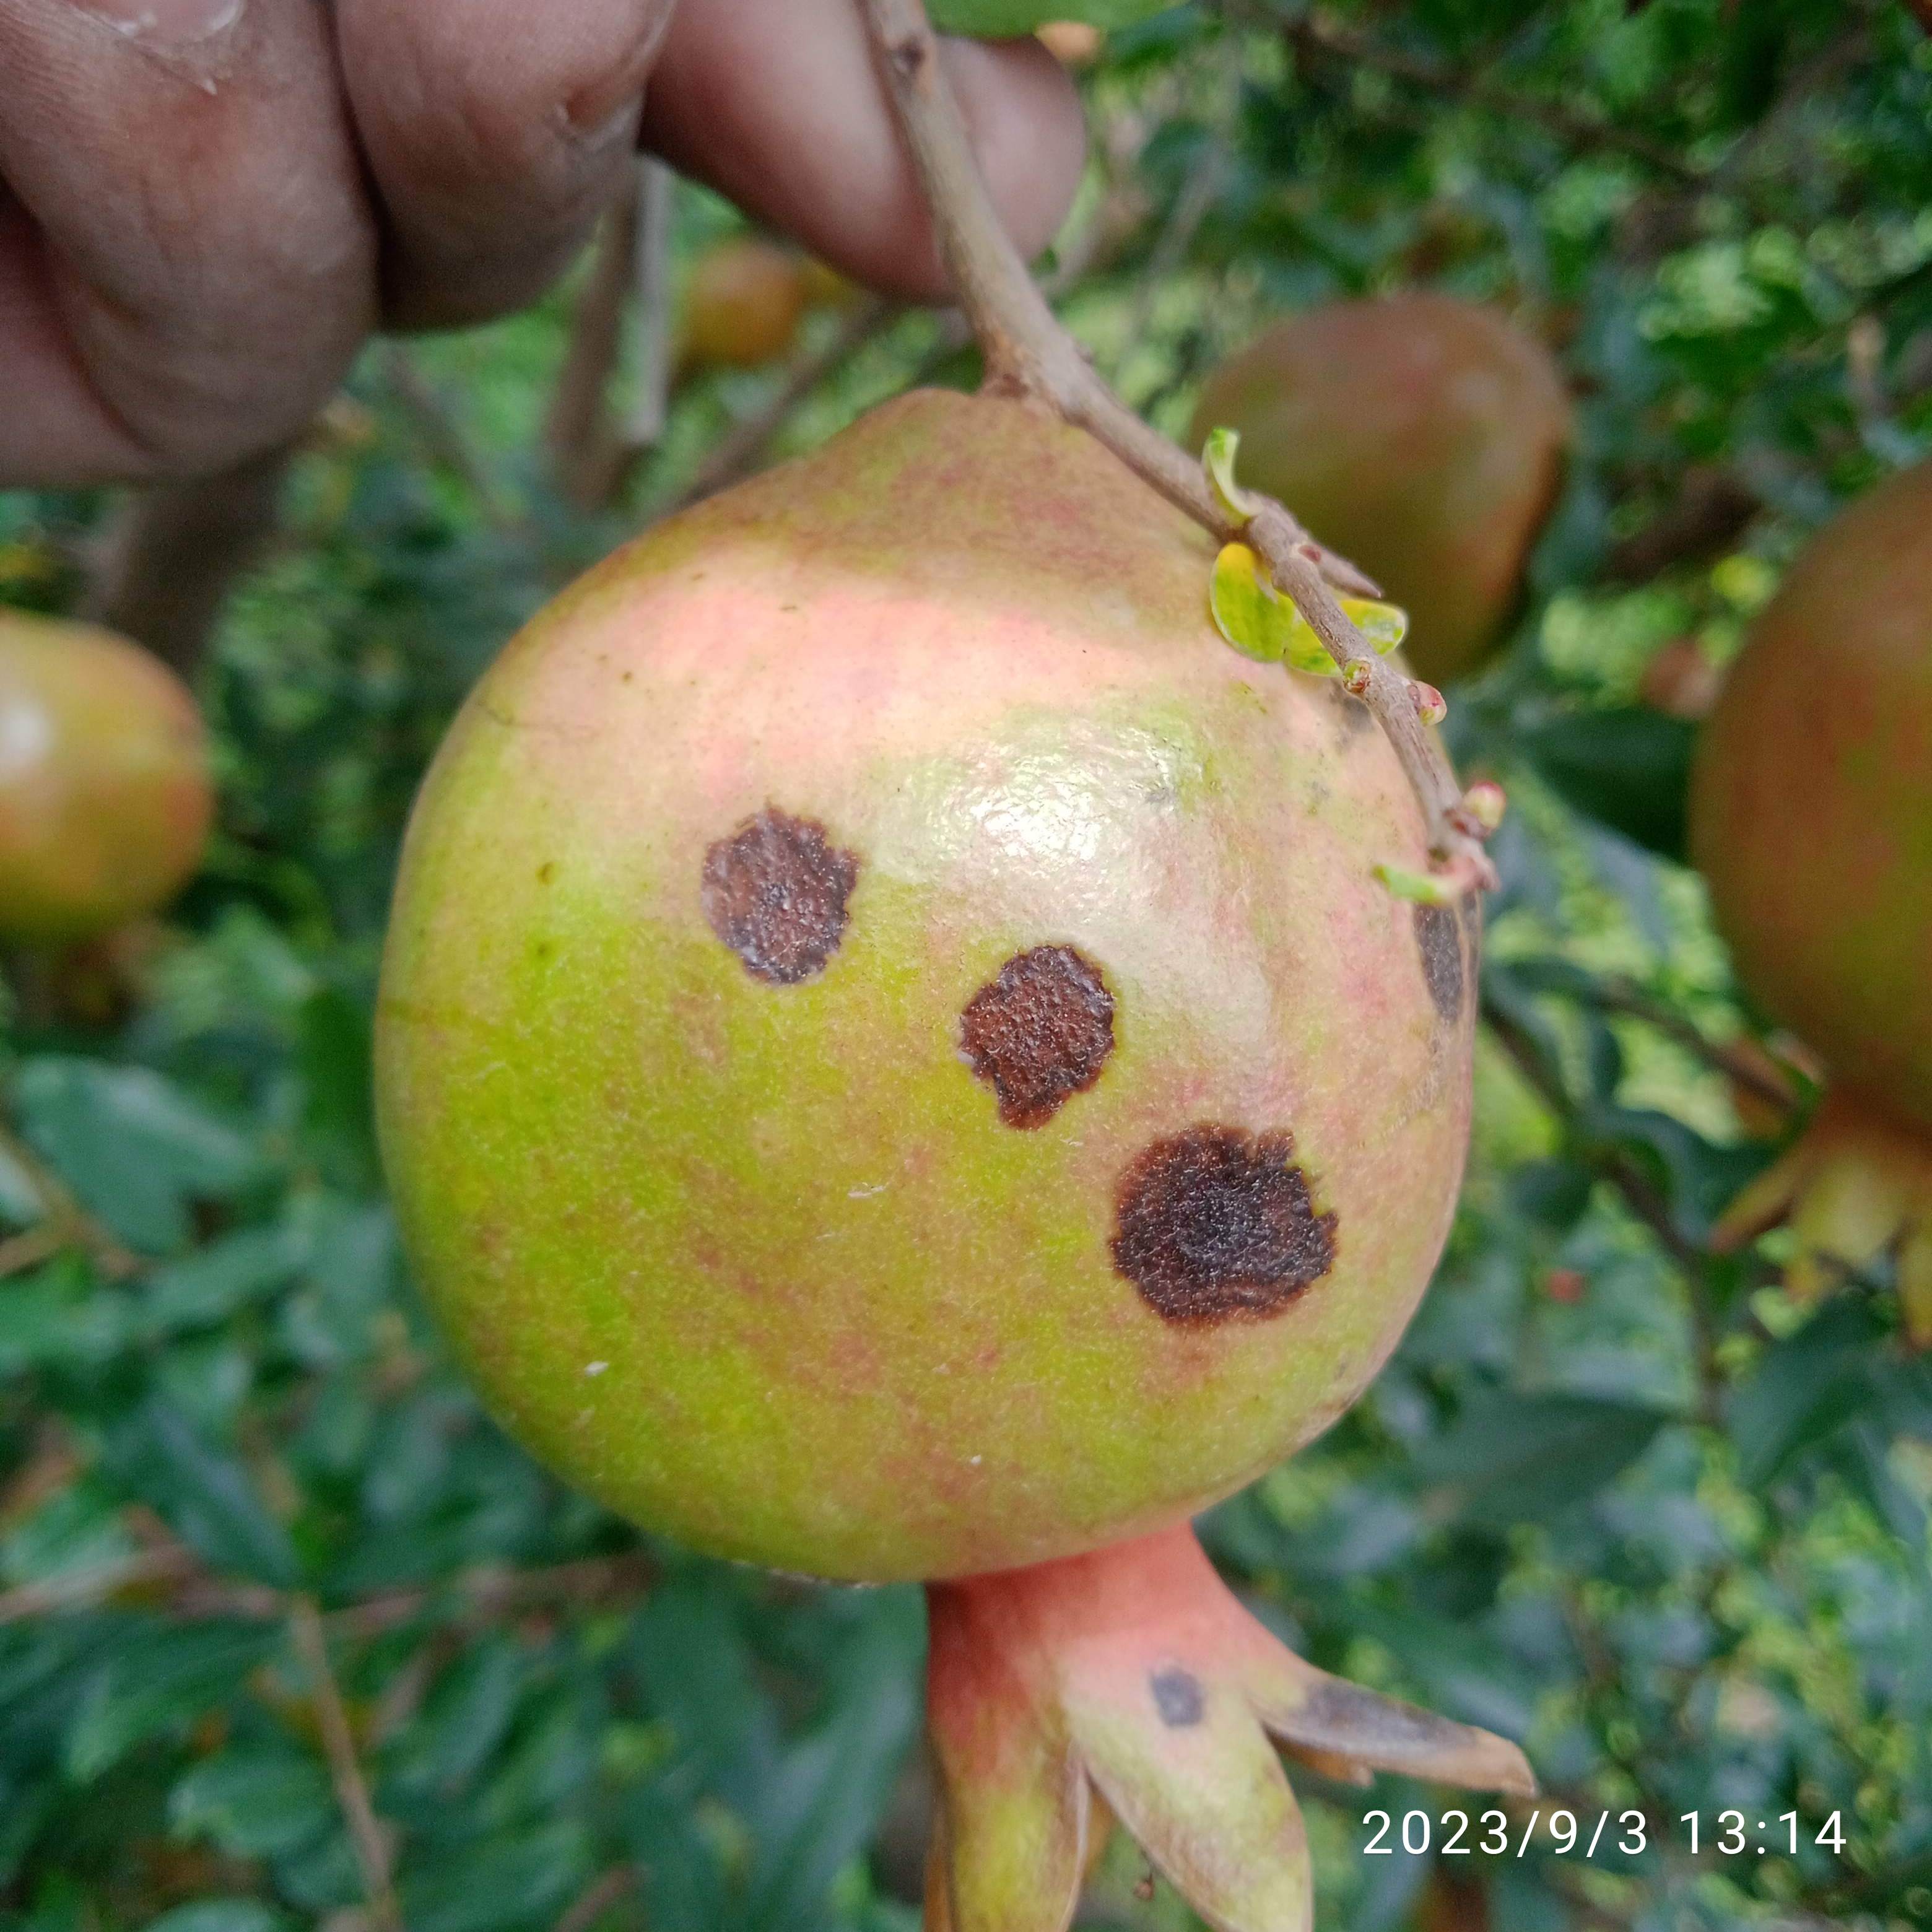
Label: Anthracnose